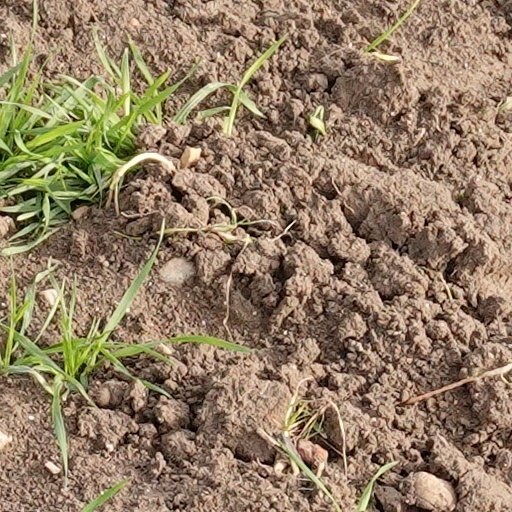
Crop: wheat